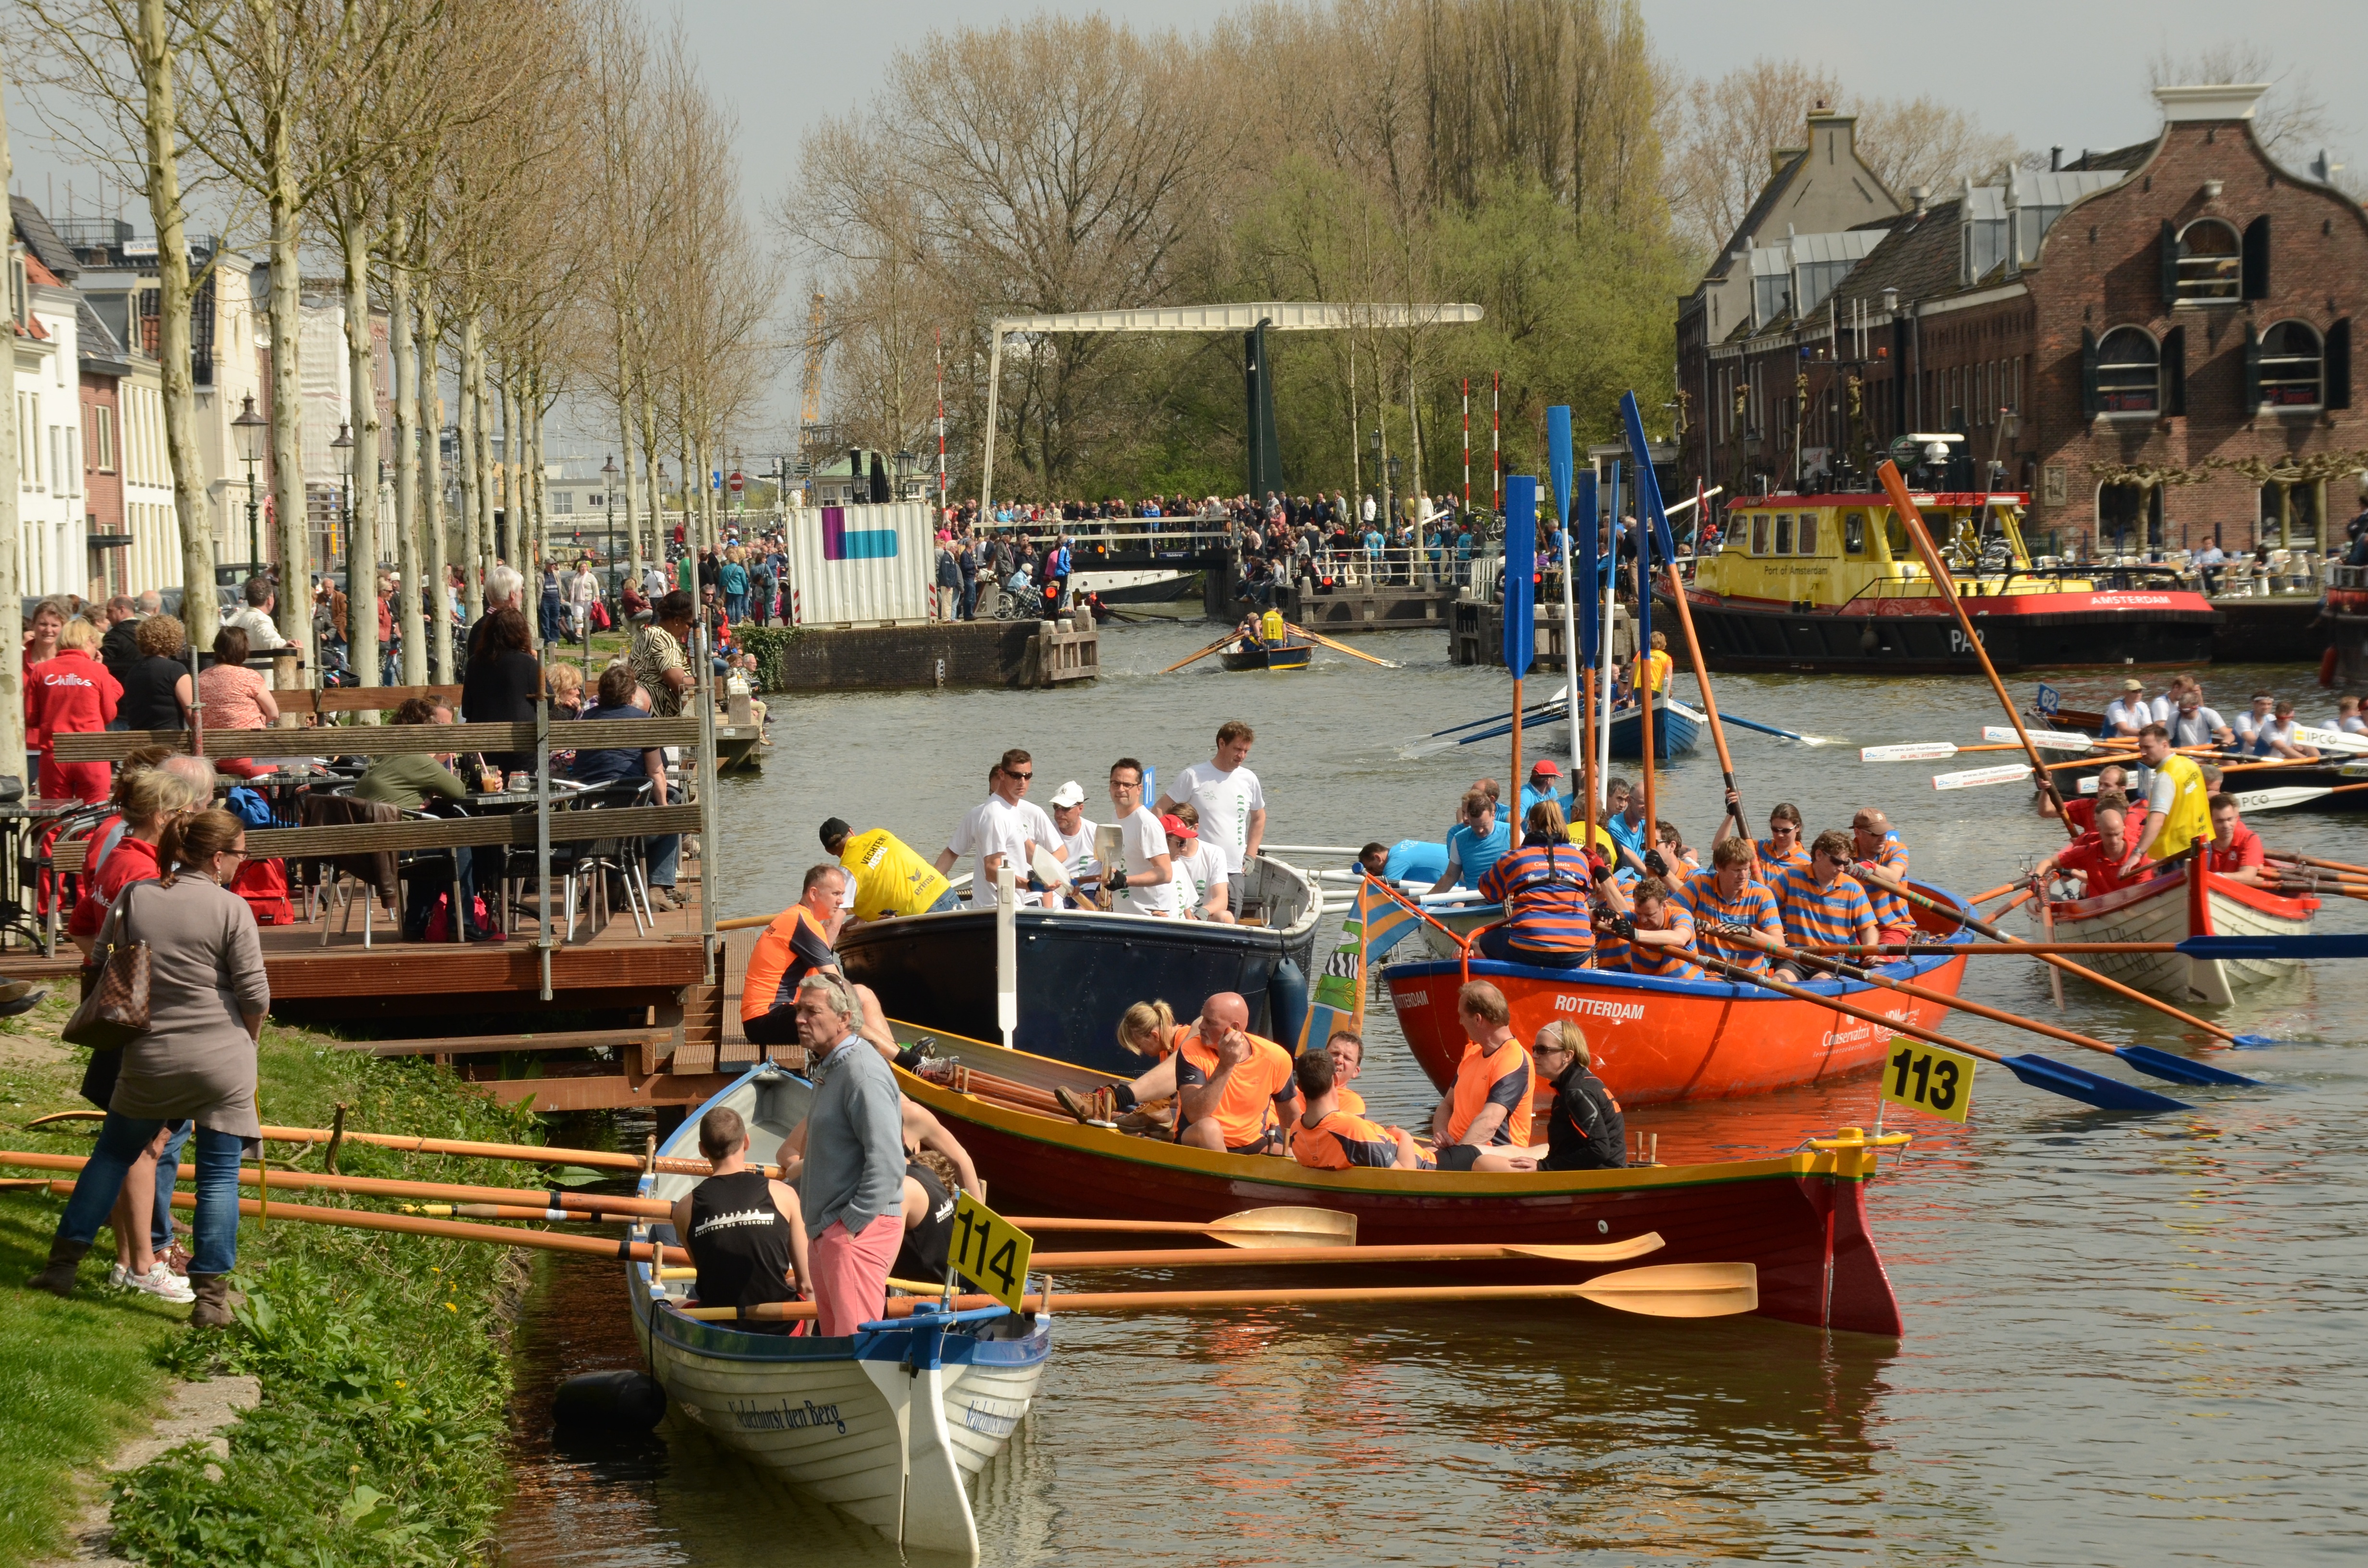
boat, paddle, vehicle, waterway, rowing boat, netherlands, boating, contest, watercraft, rowing, weesp, watercraft rowing